Arijanet Muric

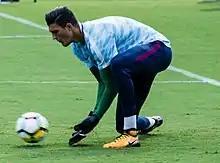

On 31 July 2018, Muric joined Eredivisie side NAC Breda, on a season-long loan. On 18 August 2018, he made his debut as a professional footballer in a 3–0 home win against De Graafschap after being named in the starting line-up.